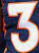
Number: 3